Pachuca

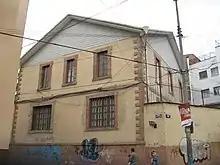
Old English-style house, in historic central Pachuca

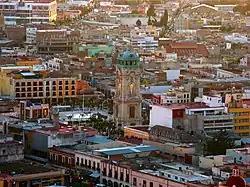
Historic center of Pachuca at dusk, with Monumental Clock

Beginning in 1824, Cornish miners and English investors came to Pachuca and the neighboring town of Real del Monte to invest and work in the mines here. Some founded the Compañía Real de Monte y Pachuca. Mexico's remaining Cornish community represents a largely forgotten immigrant story. In the early 19th century, miners in Cornwall were enduring economic hardships. Ships carrying 125 passengers and some 1,500 tons of equipment sailed out of Falmouth, Cornwall, landing in Veracruz three months later. The treacherous 500-kilometre (300 mi) trek inland killed about half of the miners and their family members, many succumbing to malaria and yellow fever. Those who made it settled in Pachuca and Real del Monte.